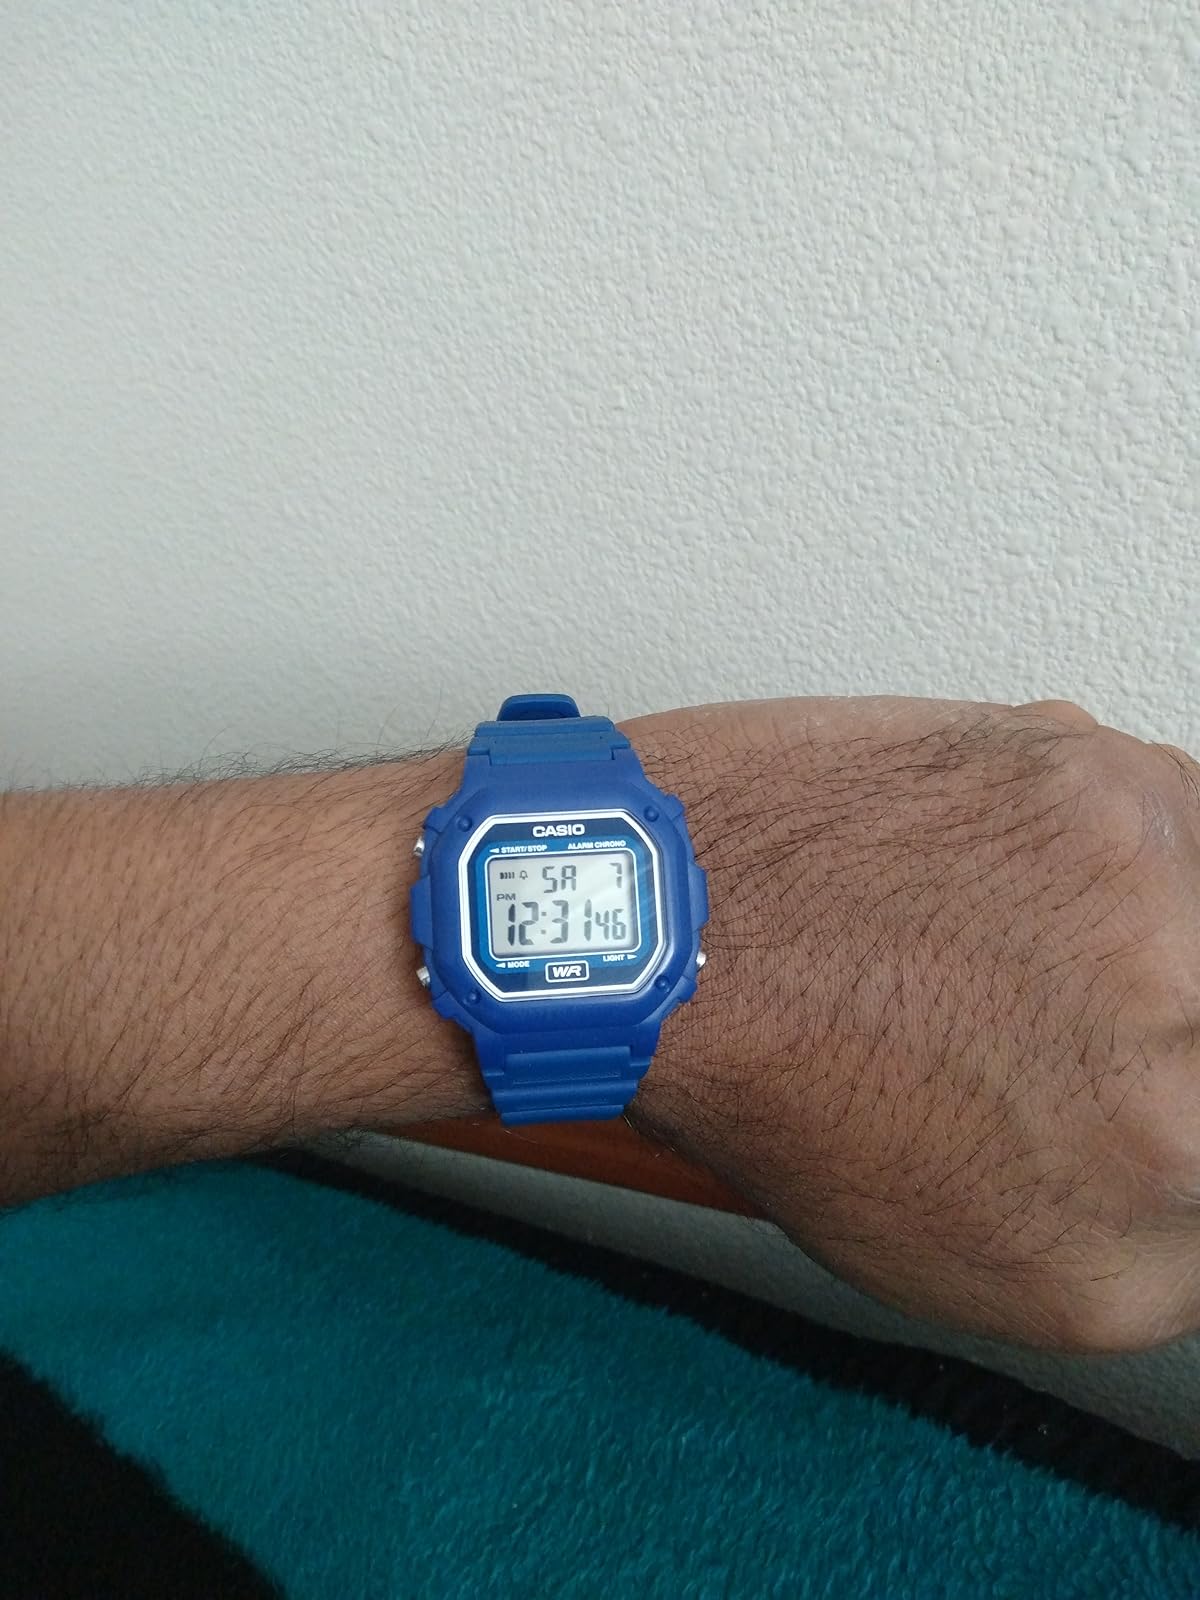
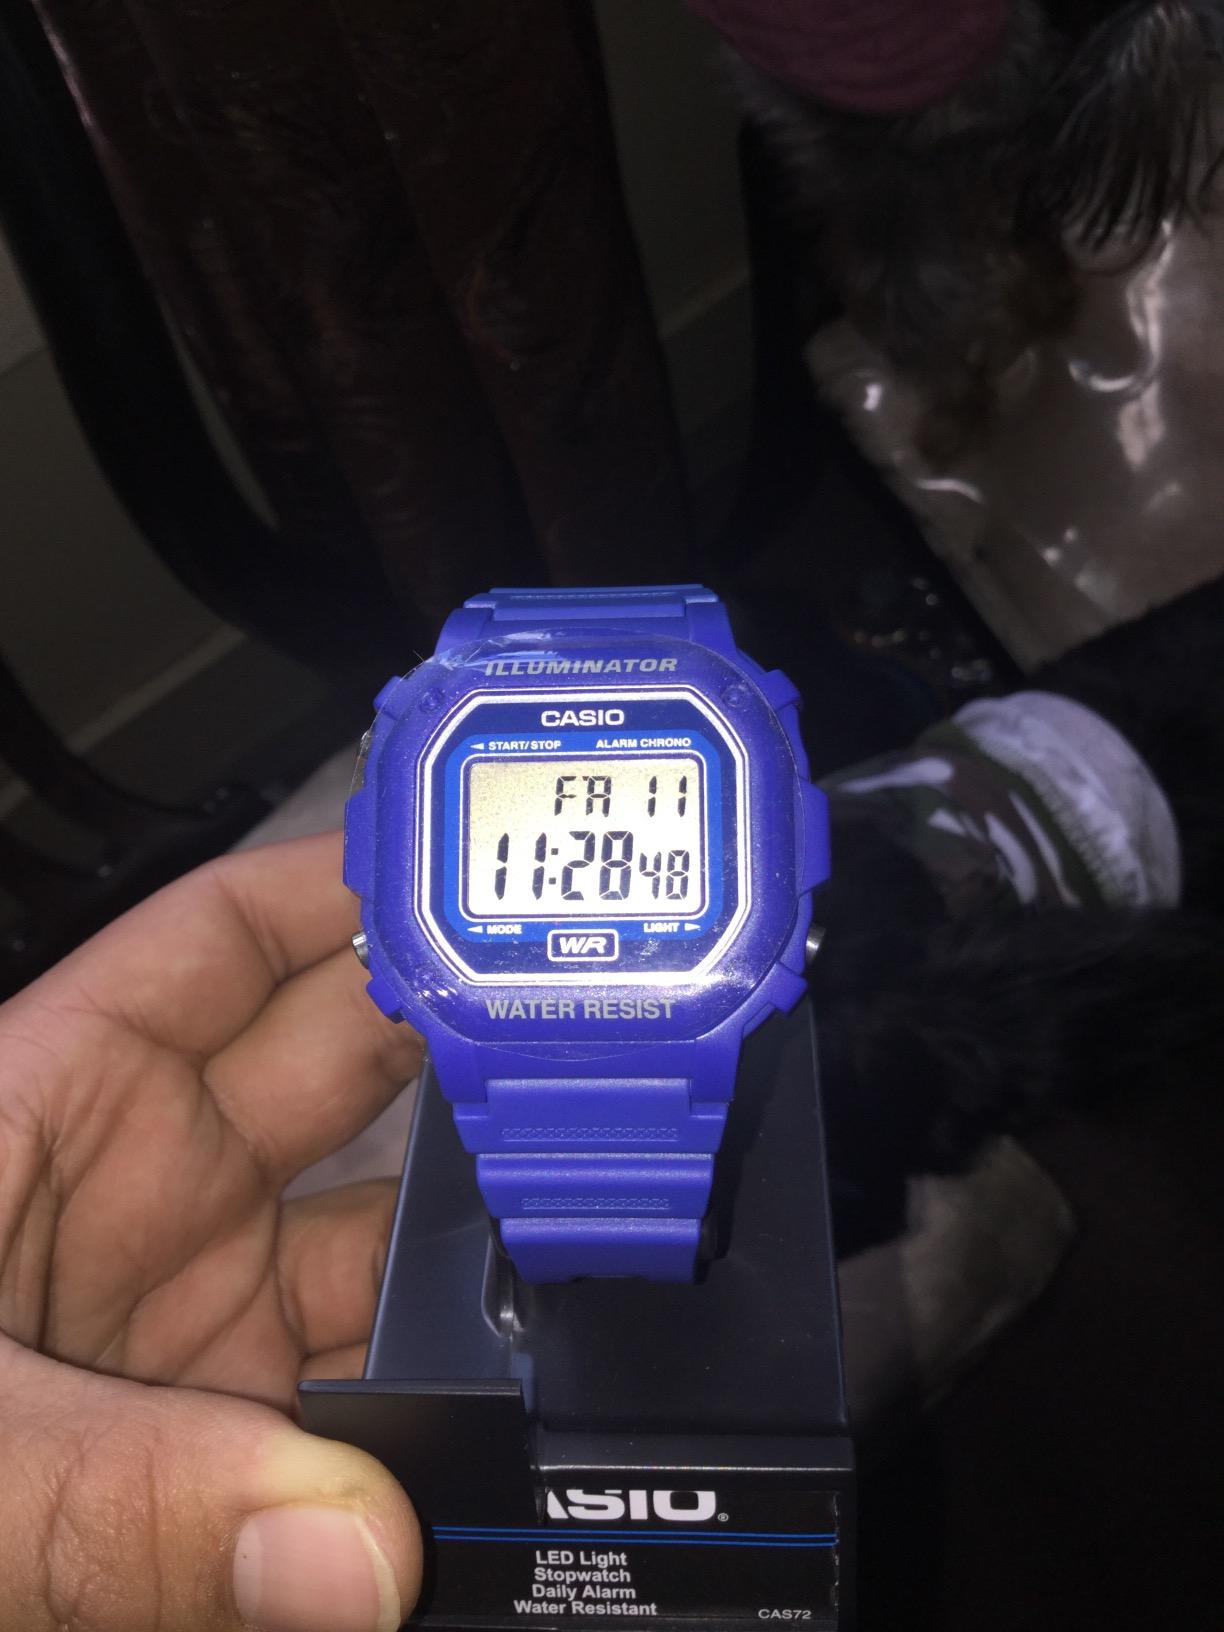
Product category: accessories_watch
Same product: yes